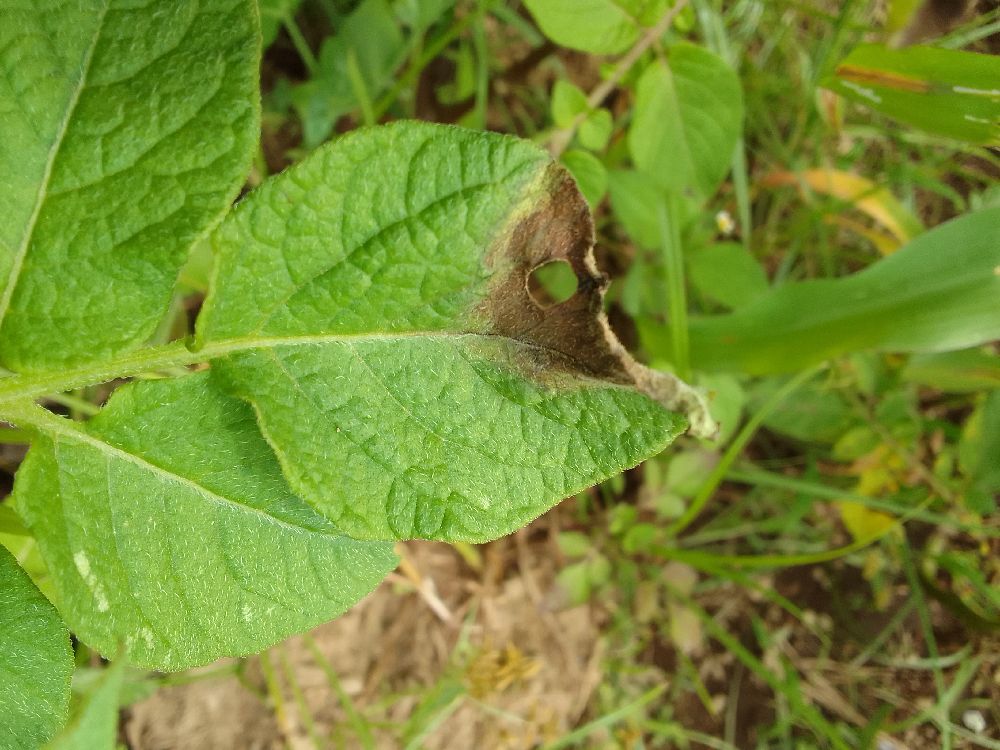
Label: Late blight